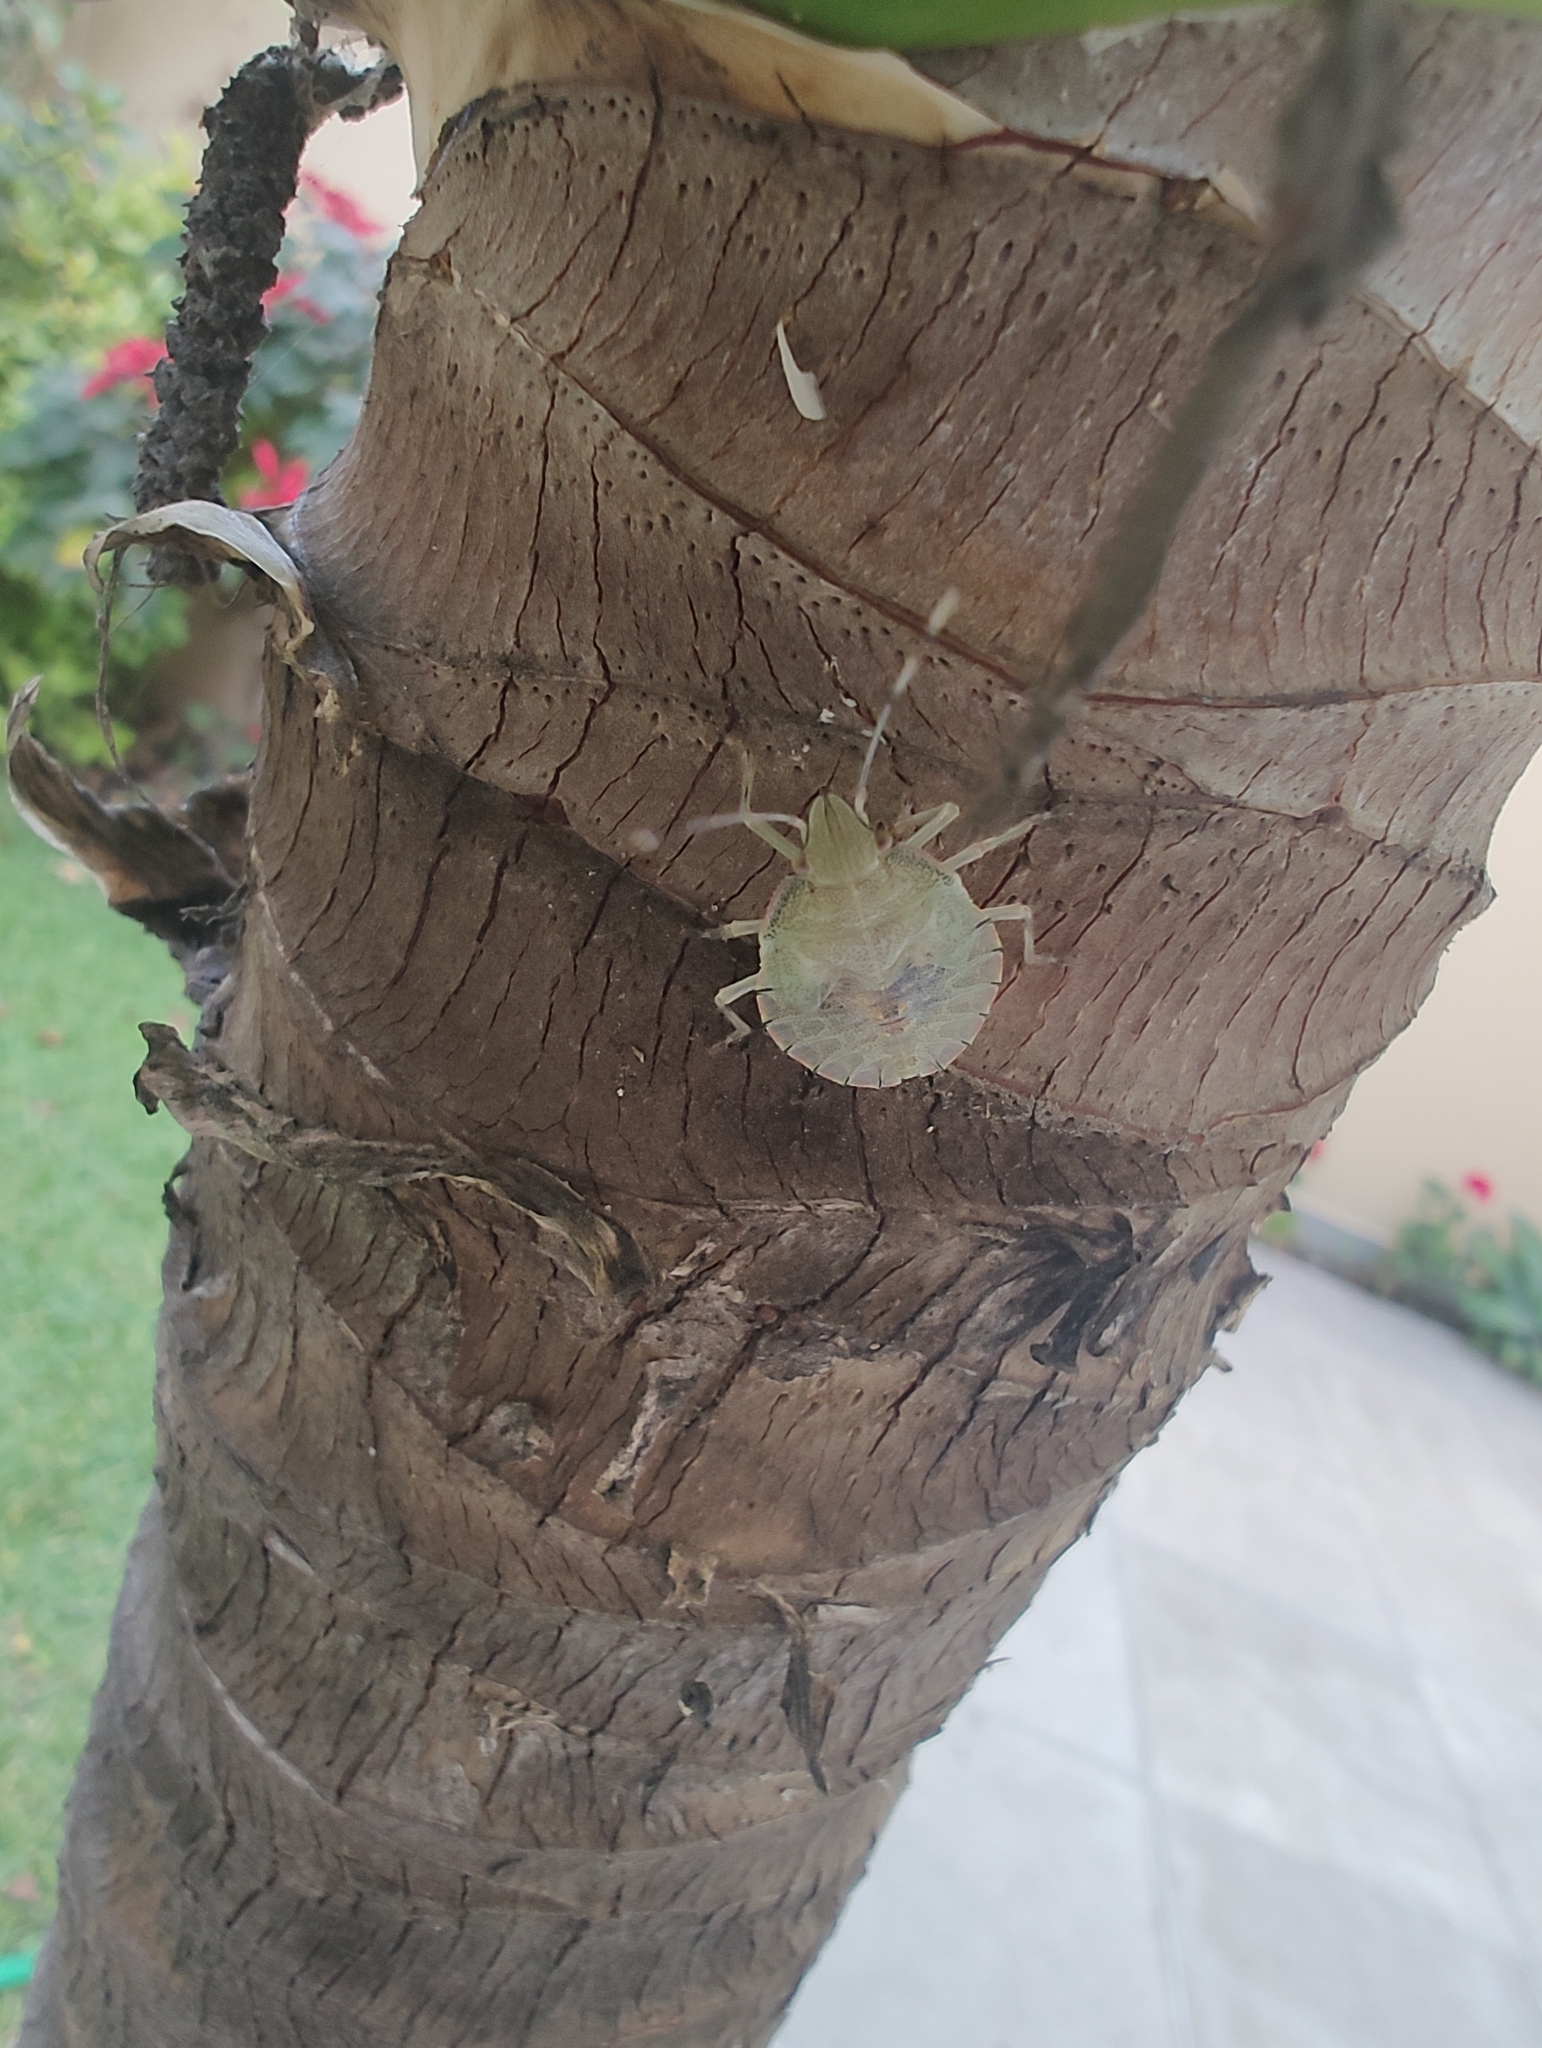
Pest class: stink_bug